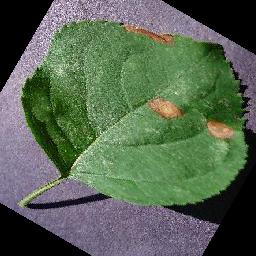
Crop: apple
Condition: black_rot